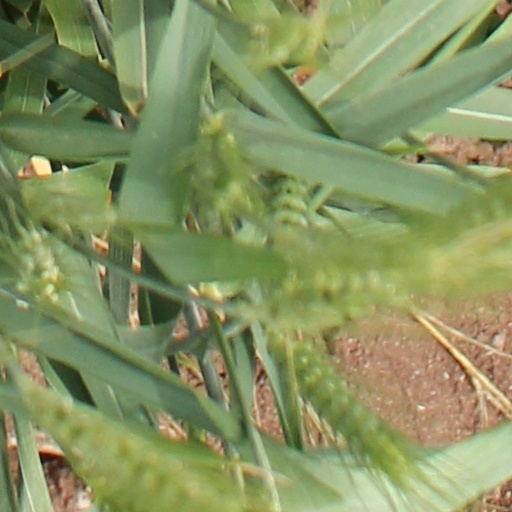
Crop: wheat